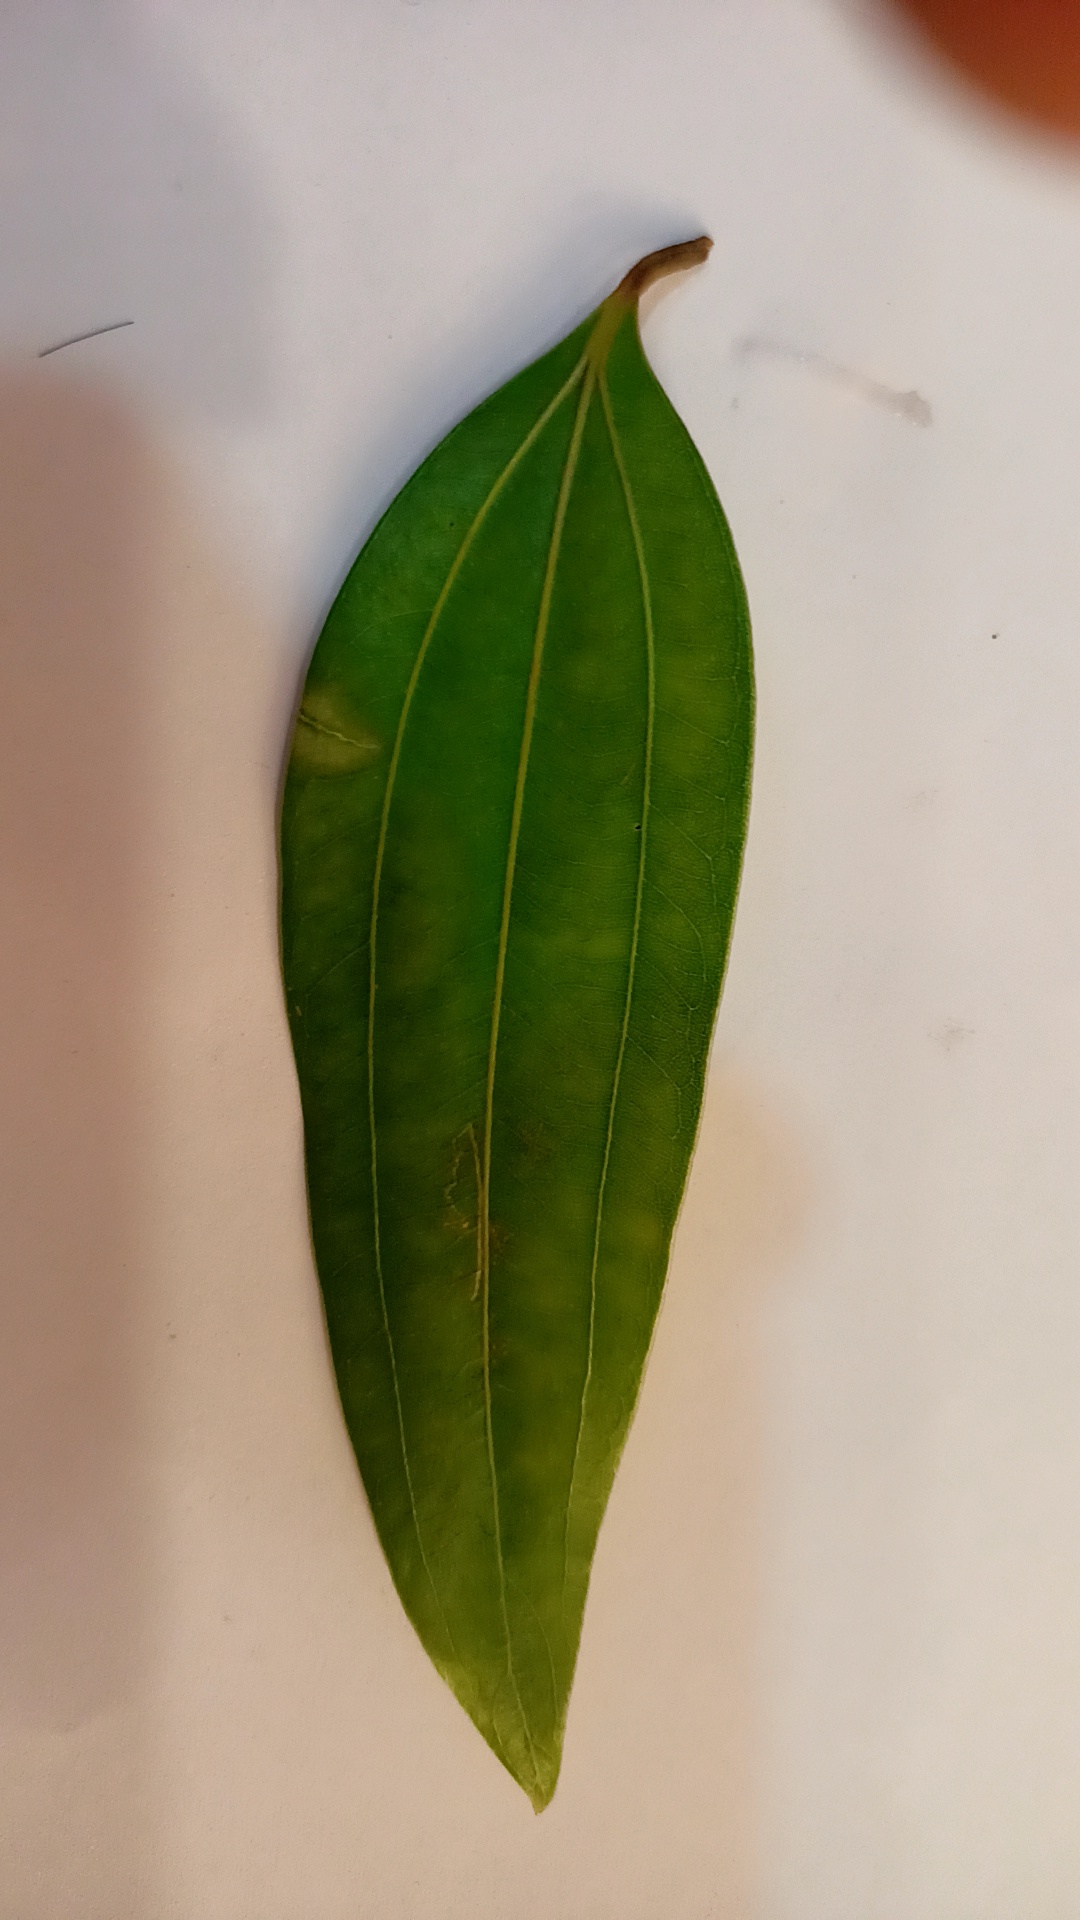
Label: Healthy